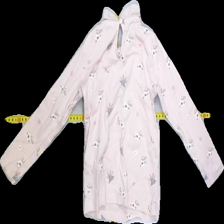
View: back
Type: Top
Category: Children
Brand: Lindex
Colors: Multicolor, Pink, White, Brown, Blue, Green, Yellow
Material: 100%cotton
Pattern: Floral print
Cut: Regular, C-collar
Size: 110
Season: Spring
Stains: Major
Price range: <50
Recommended usage: Export